Mindaugas Kupšas

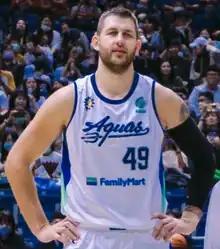
Kupšas with Kaohsiung Aquas in December 2023

Mindaugas Kupšas (born 9 April 1991) is a Lithuanian professional basketball player for Trotamundos de Carabobo of the Venezuelan SuperLiga. Standing at , he plays at the center position.